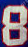
Number: 8